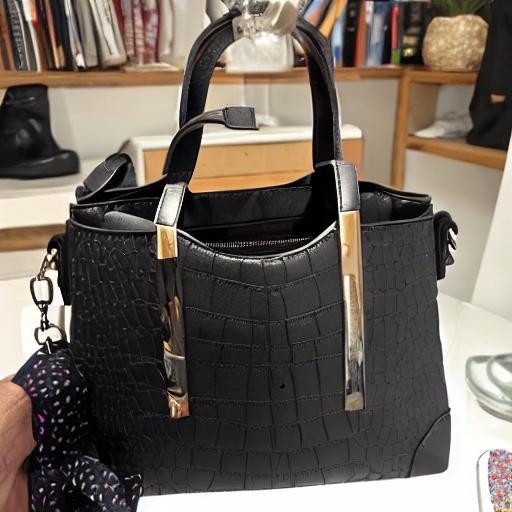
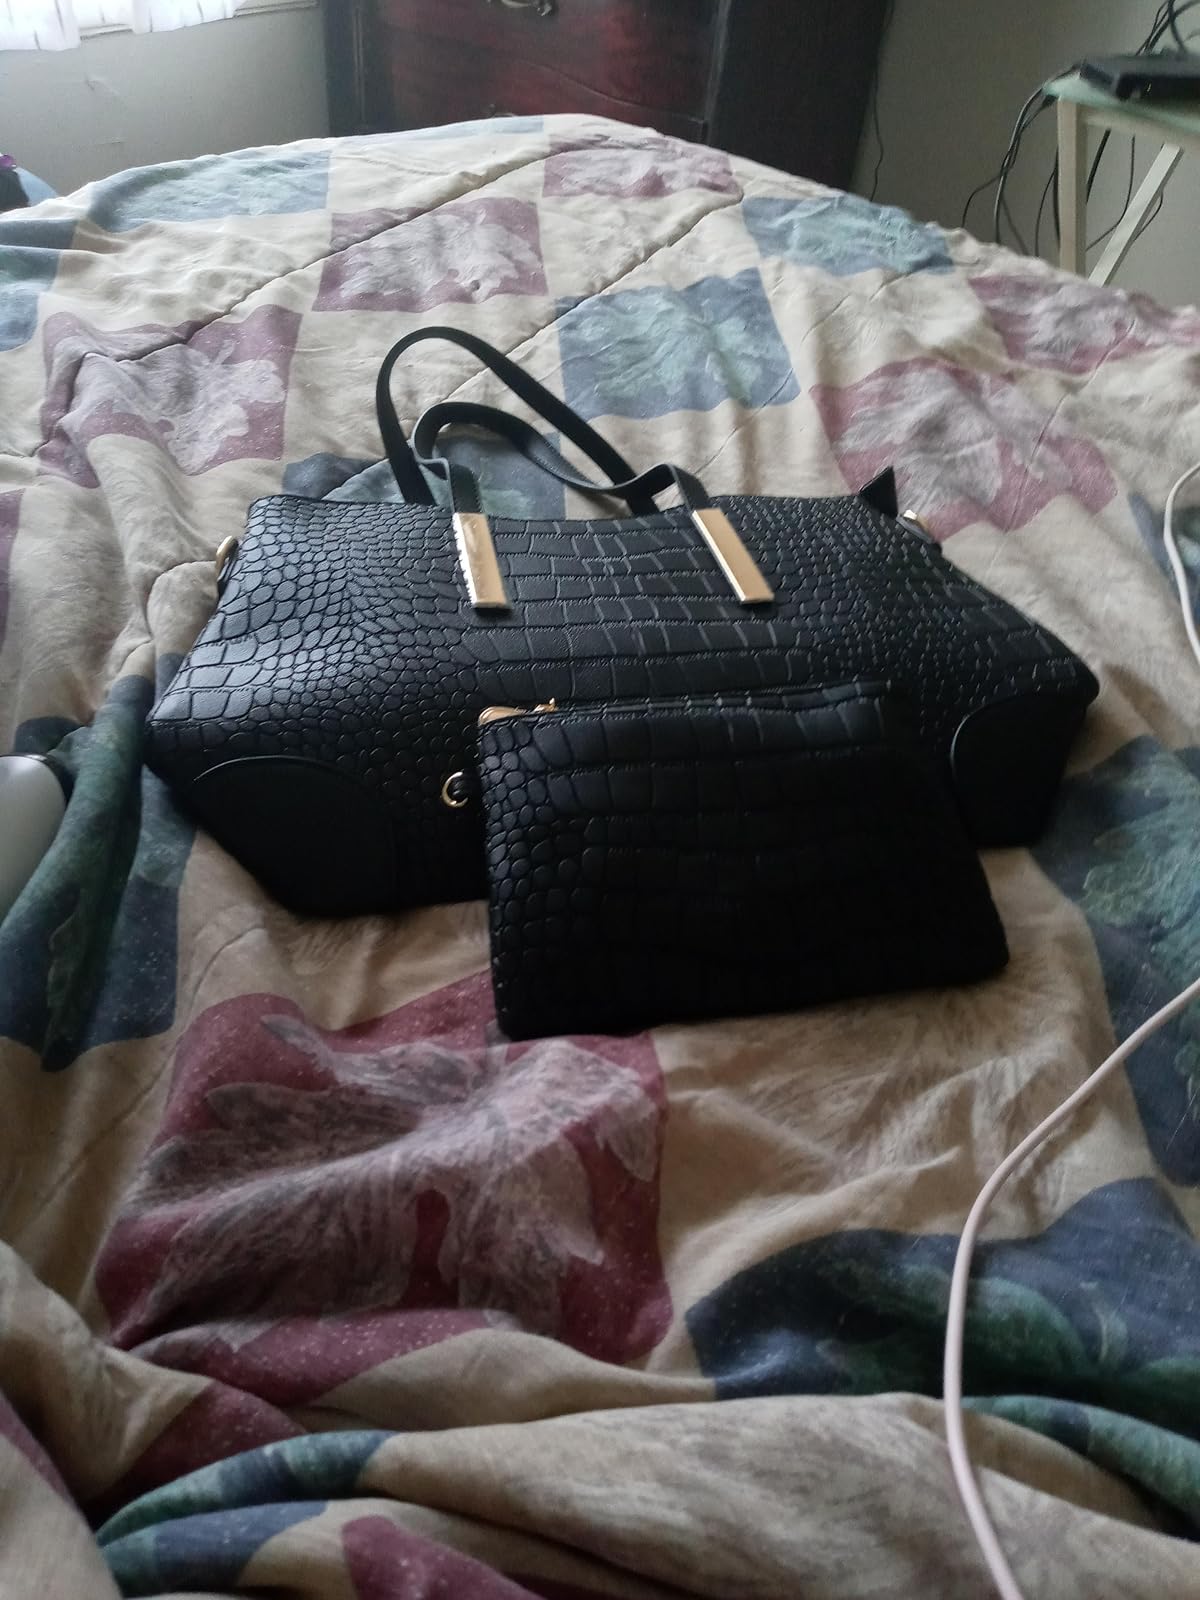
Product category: accessories_handbag
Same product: no